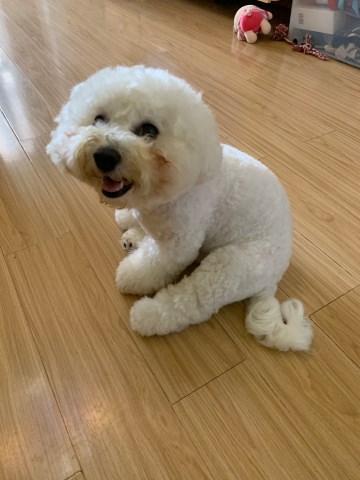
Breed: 3083-n000117-Bichon_Frise